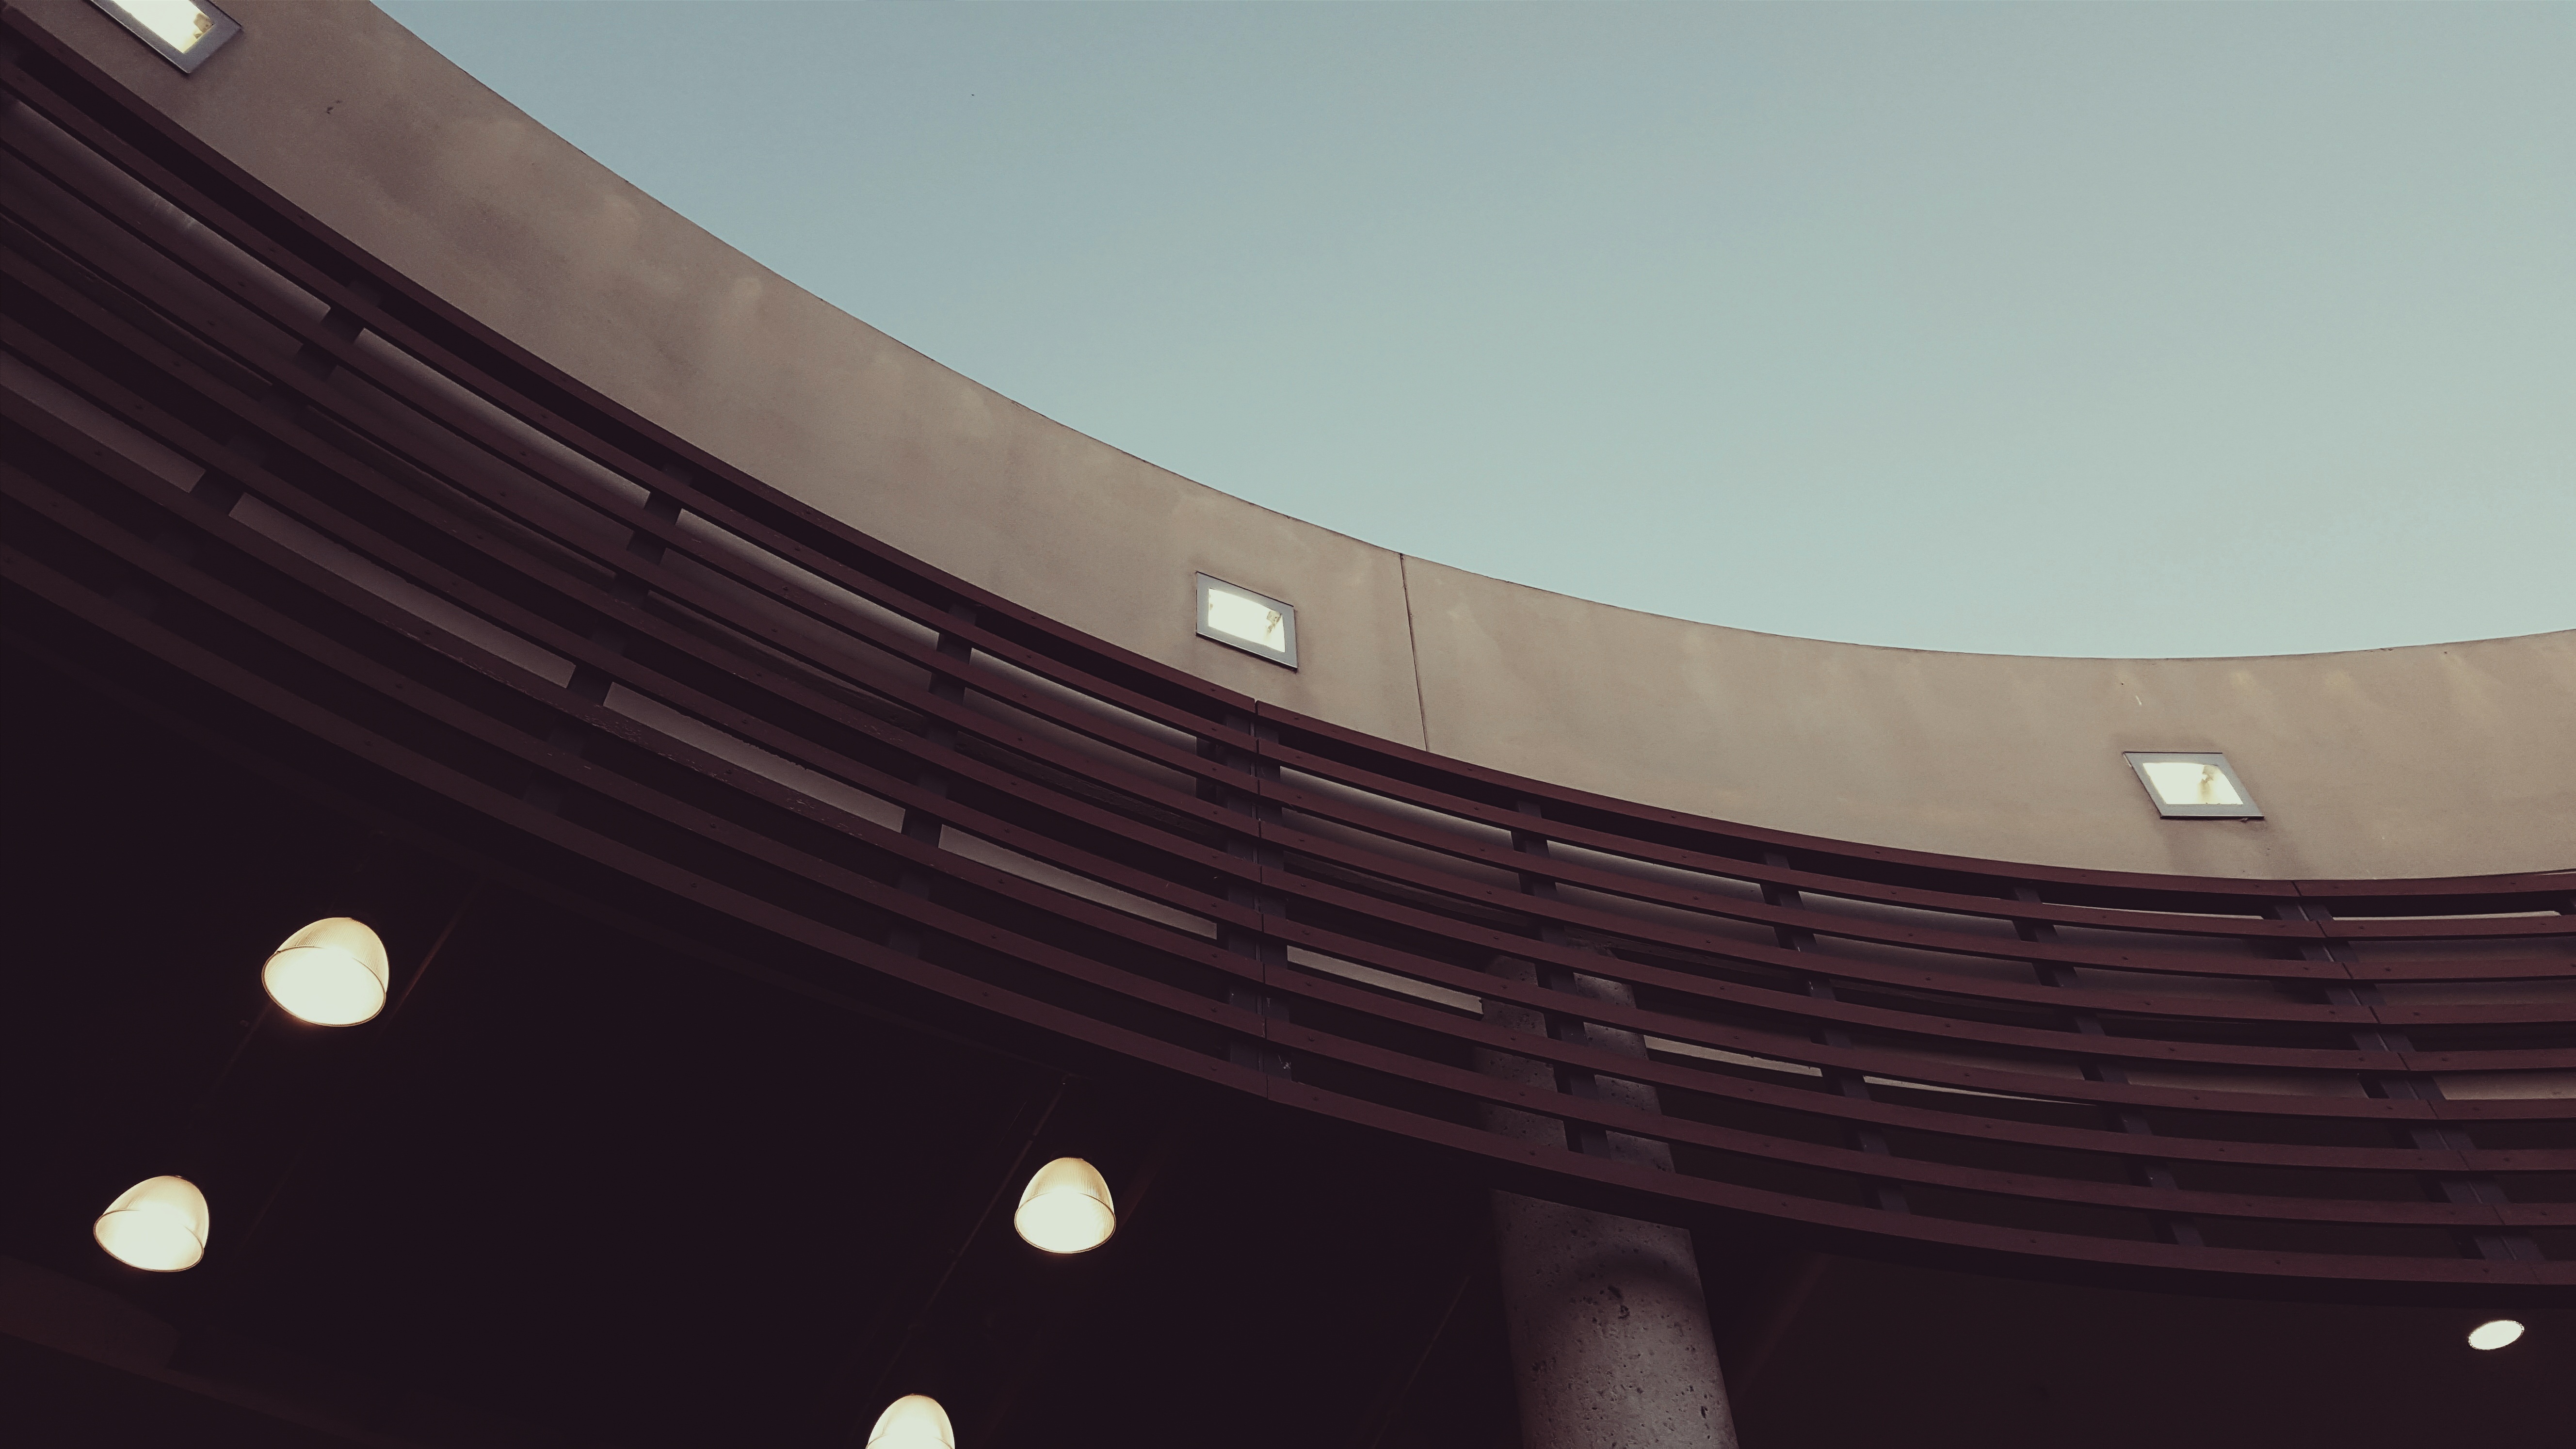
light, architecture, structure, wood, round, building, city, urban, wall, ceiling, line, corporate, lighting, modern, circle, shape, daylighting